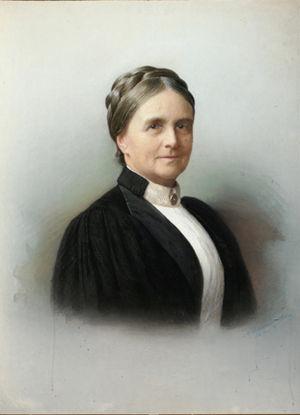
La comtesse Praskovia Sergueïevna Ouvarova, née princesse Chtcherbatova le 9 avril 1840 à Bobriki et décédée le 30 juin 1924 à Dobar, est une scientifique, historienne et archéologue russe.